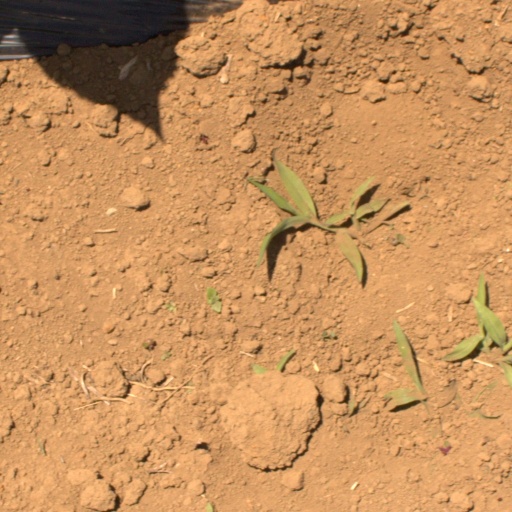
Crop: Jerusalem artichoke